Scottish Women's Hospital at Royaumont

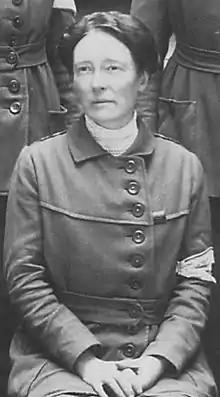
Louisa Garrett Anderson

Female medical students in the UK raised money for the SWH and positions in the organization were desired. The group was also supported by, for instance, Dr Louisa Garrett Anderson (daughter of Elizabeth, pioneer of medical education for women, a suffragette and Chief Surgeon of the Women's Hospital Corps).